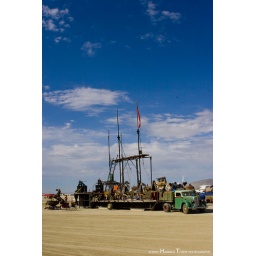
A Cavallo in a sea of blue sky